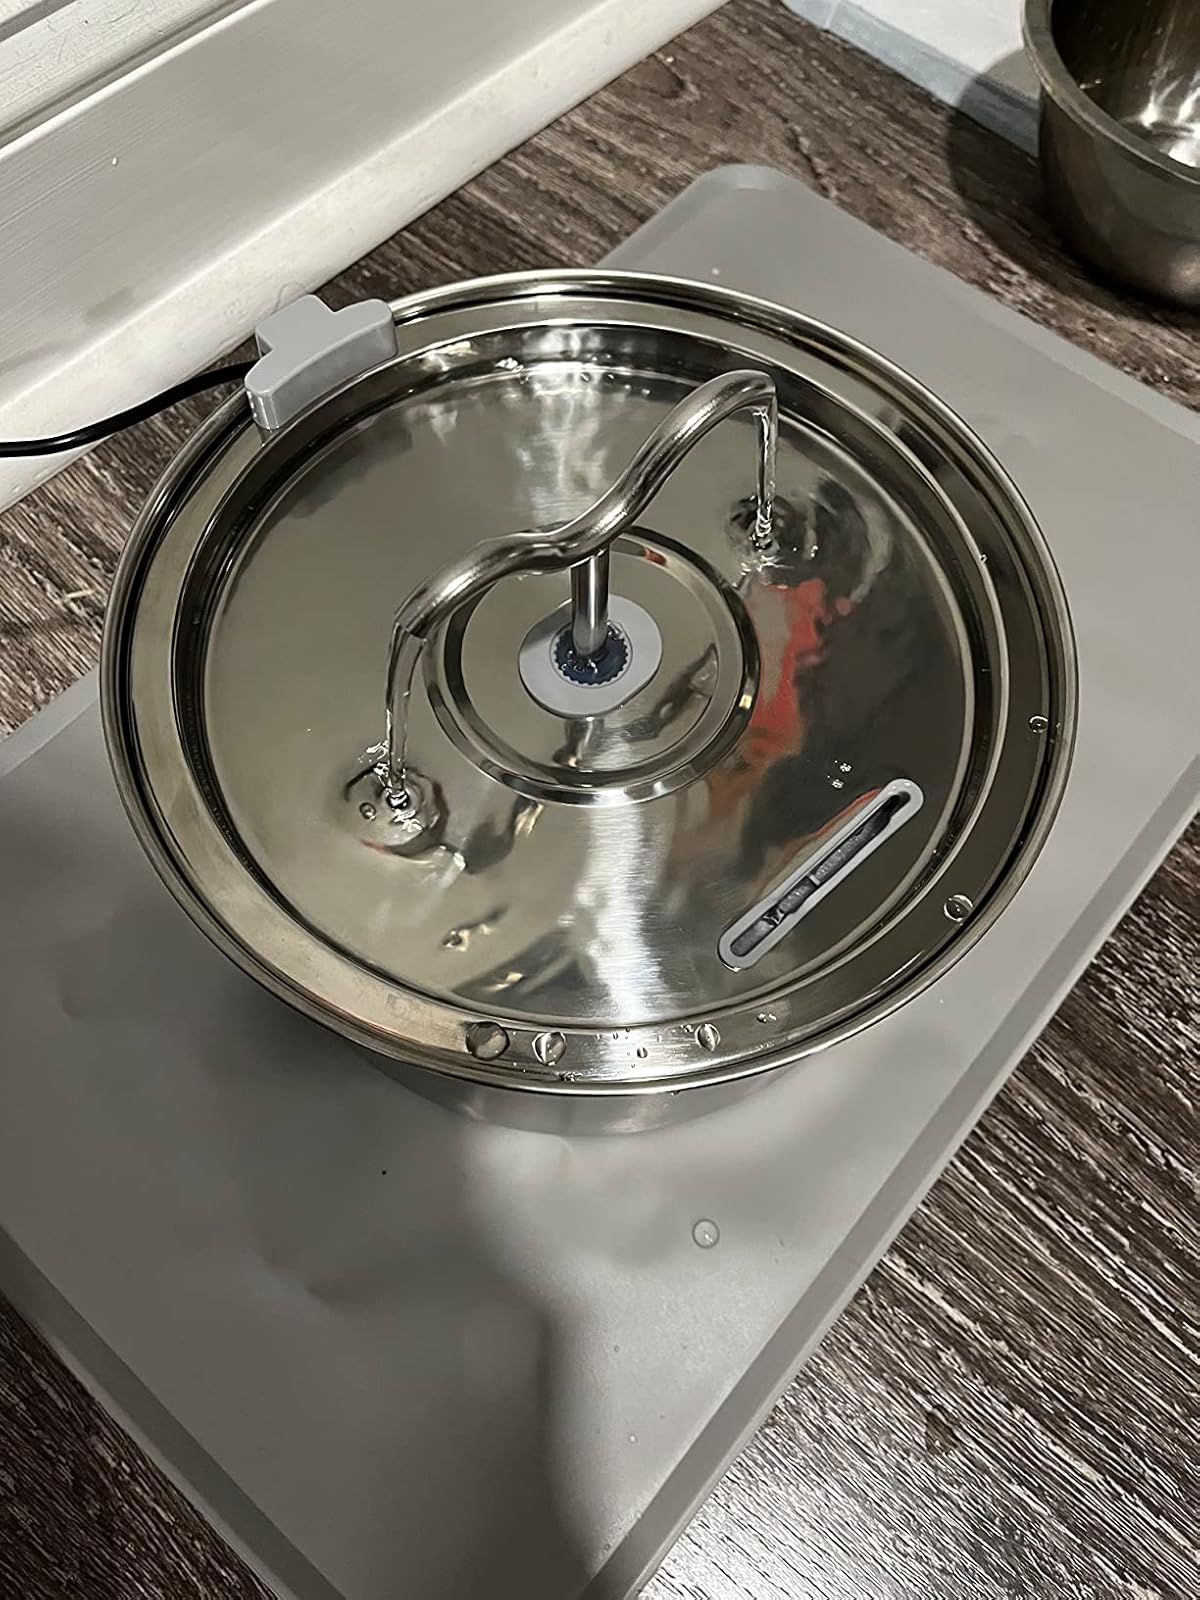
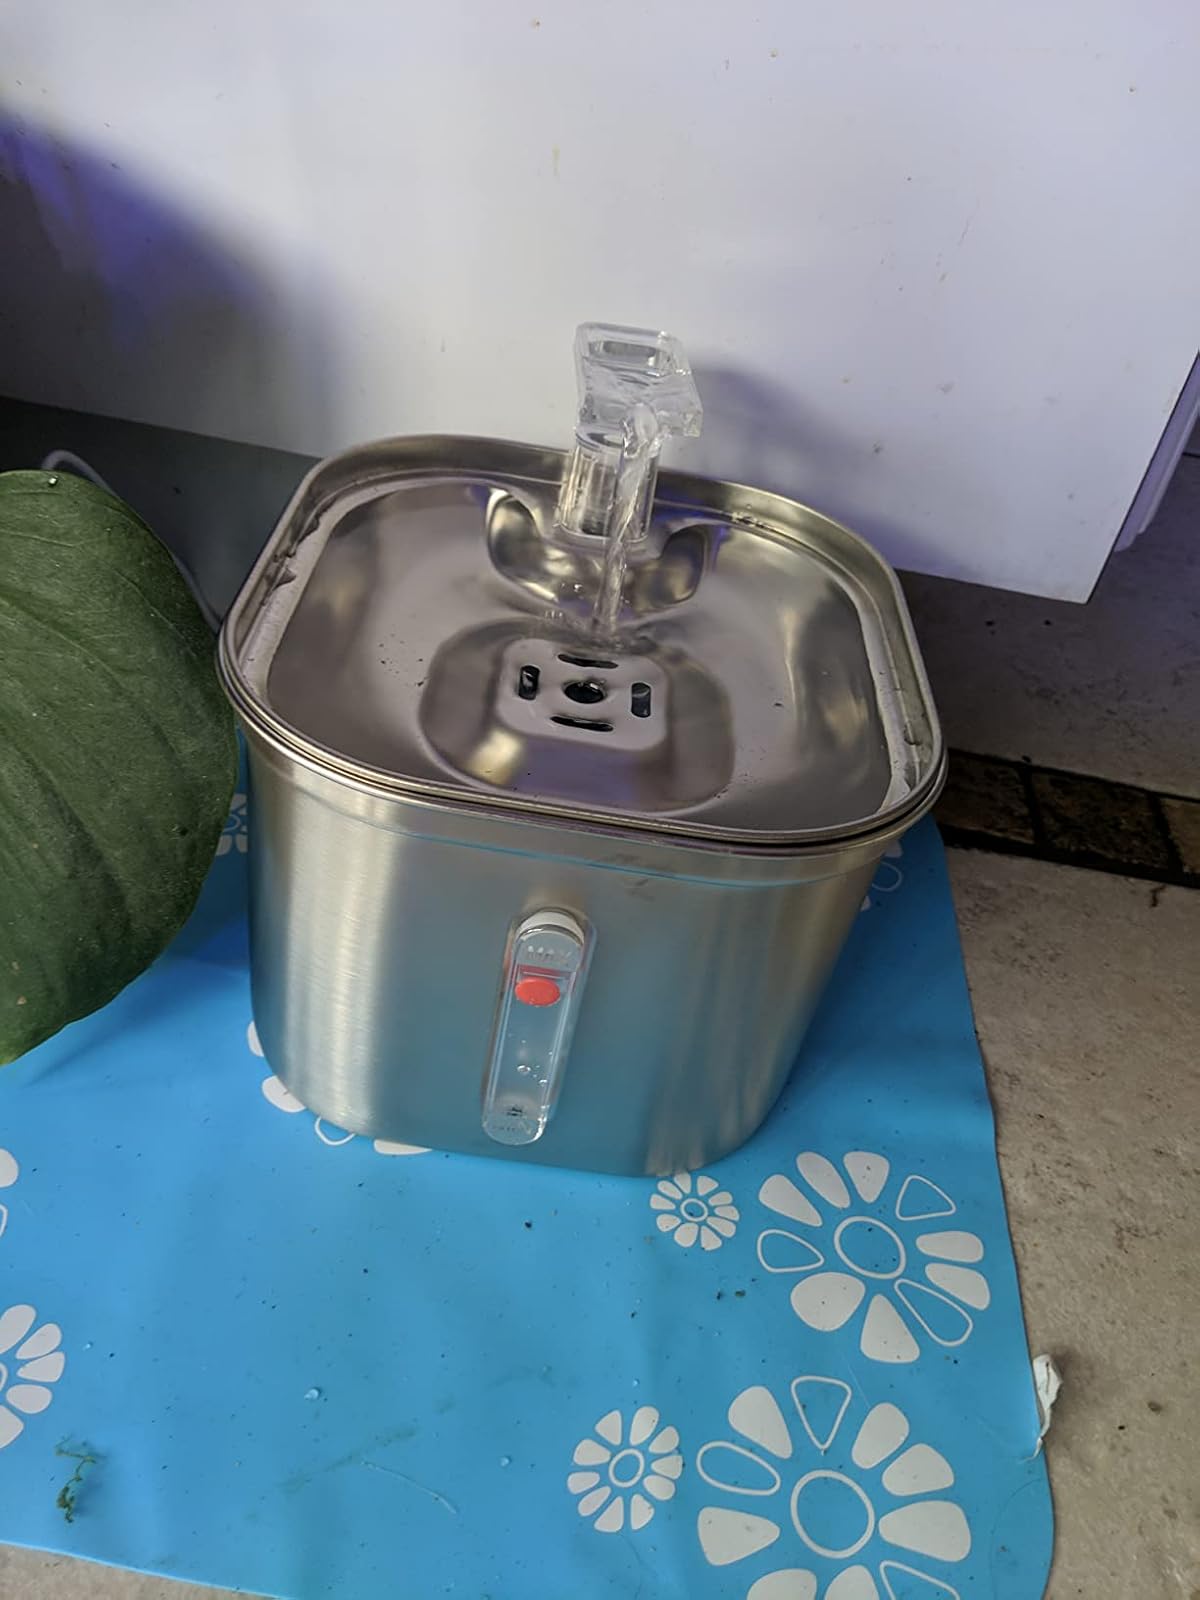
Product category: items_bowl
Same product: no